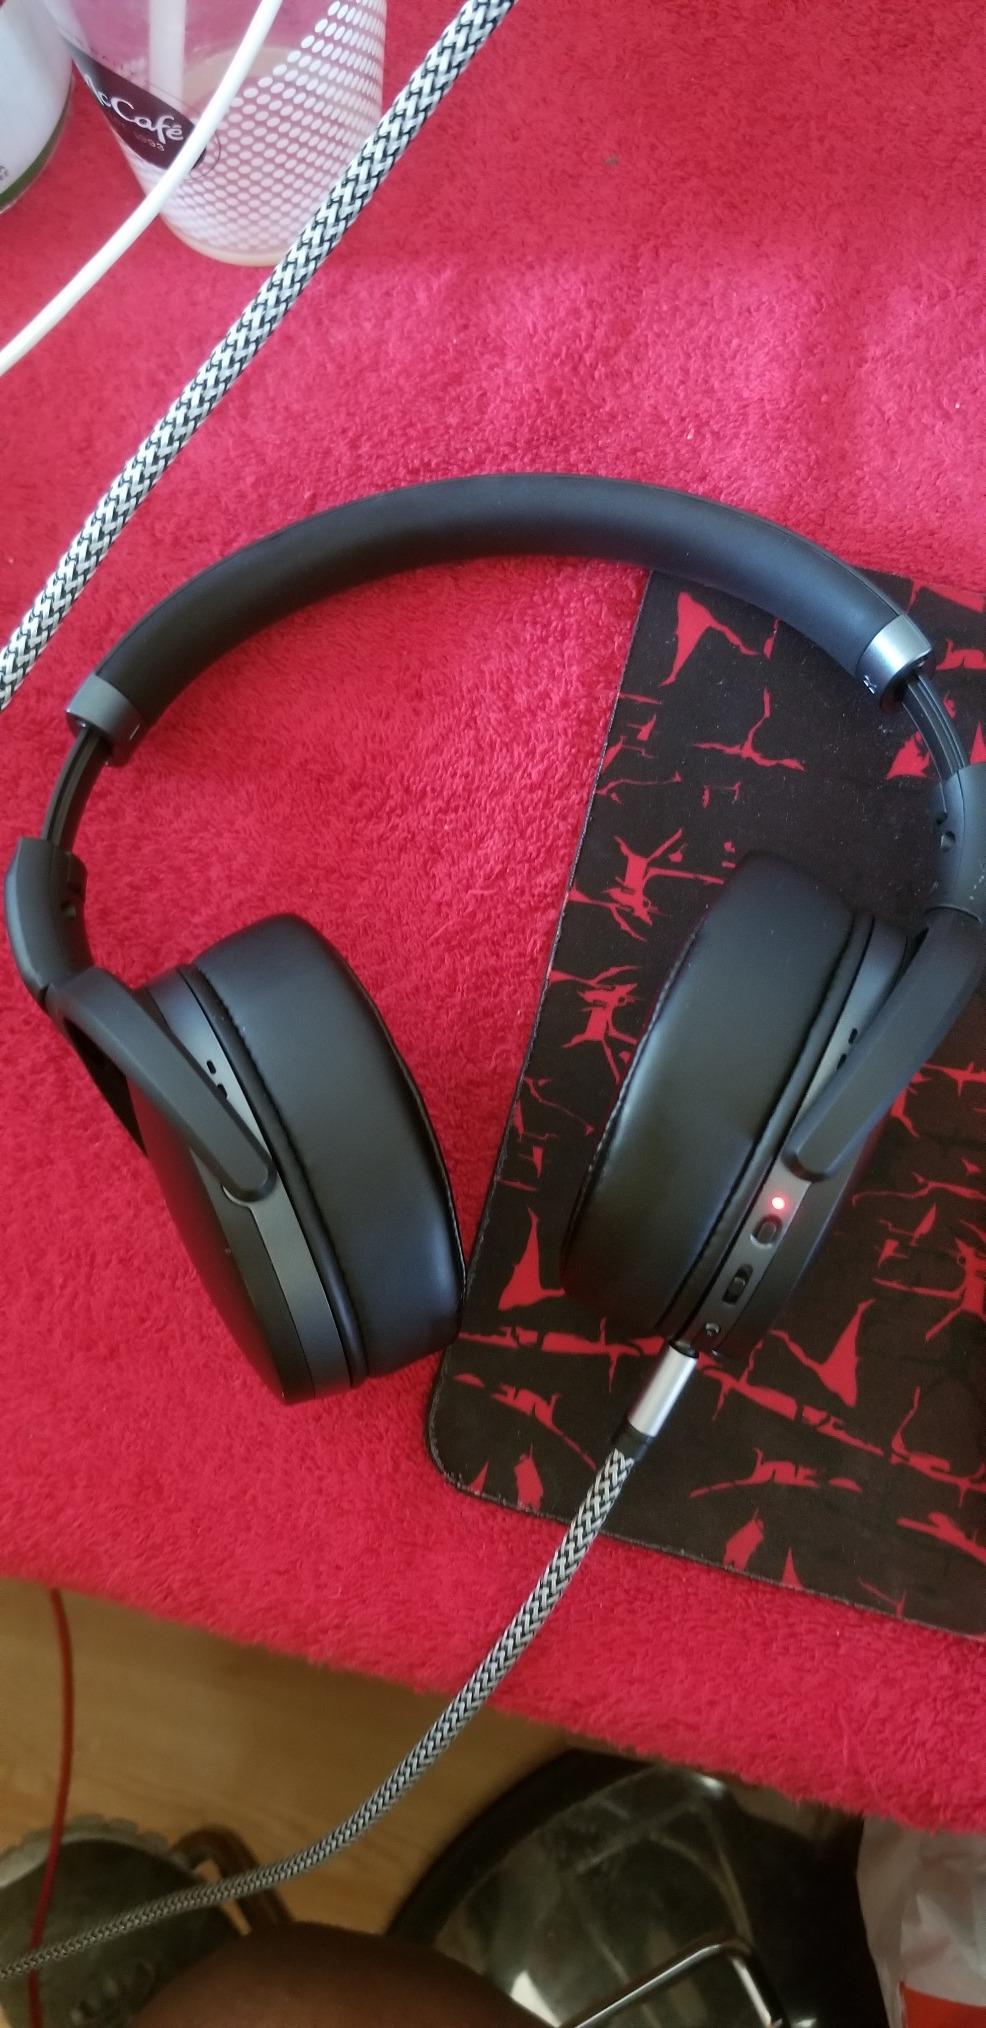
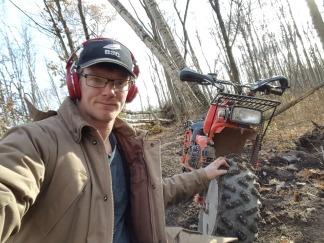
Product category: headphones
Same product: no